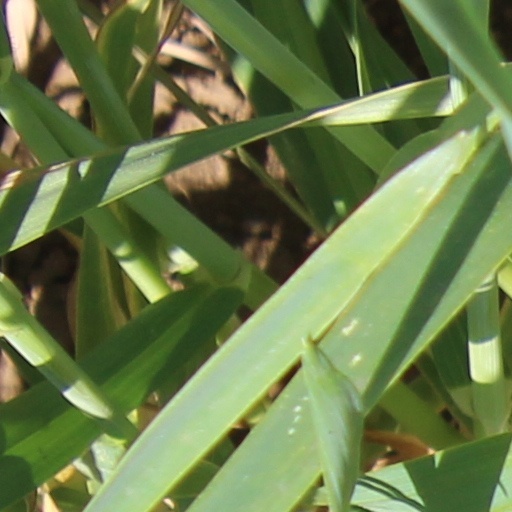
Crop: wheat